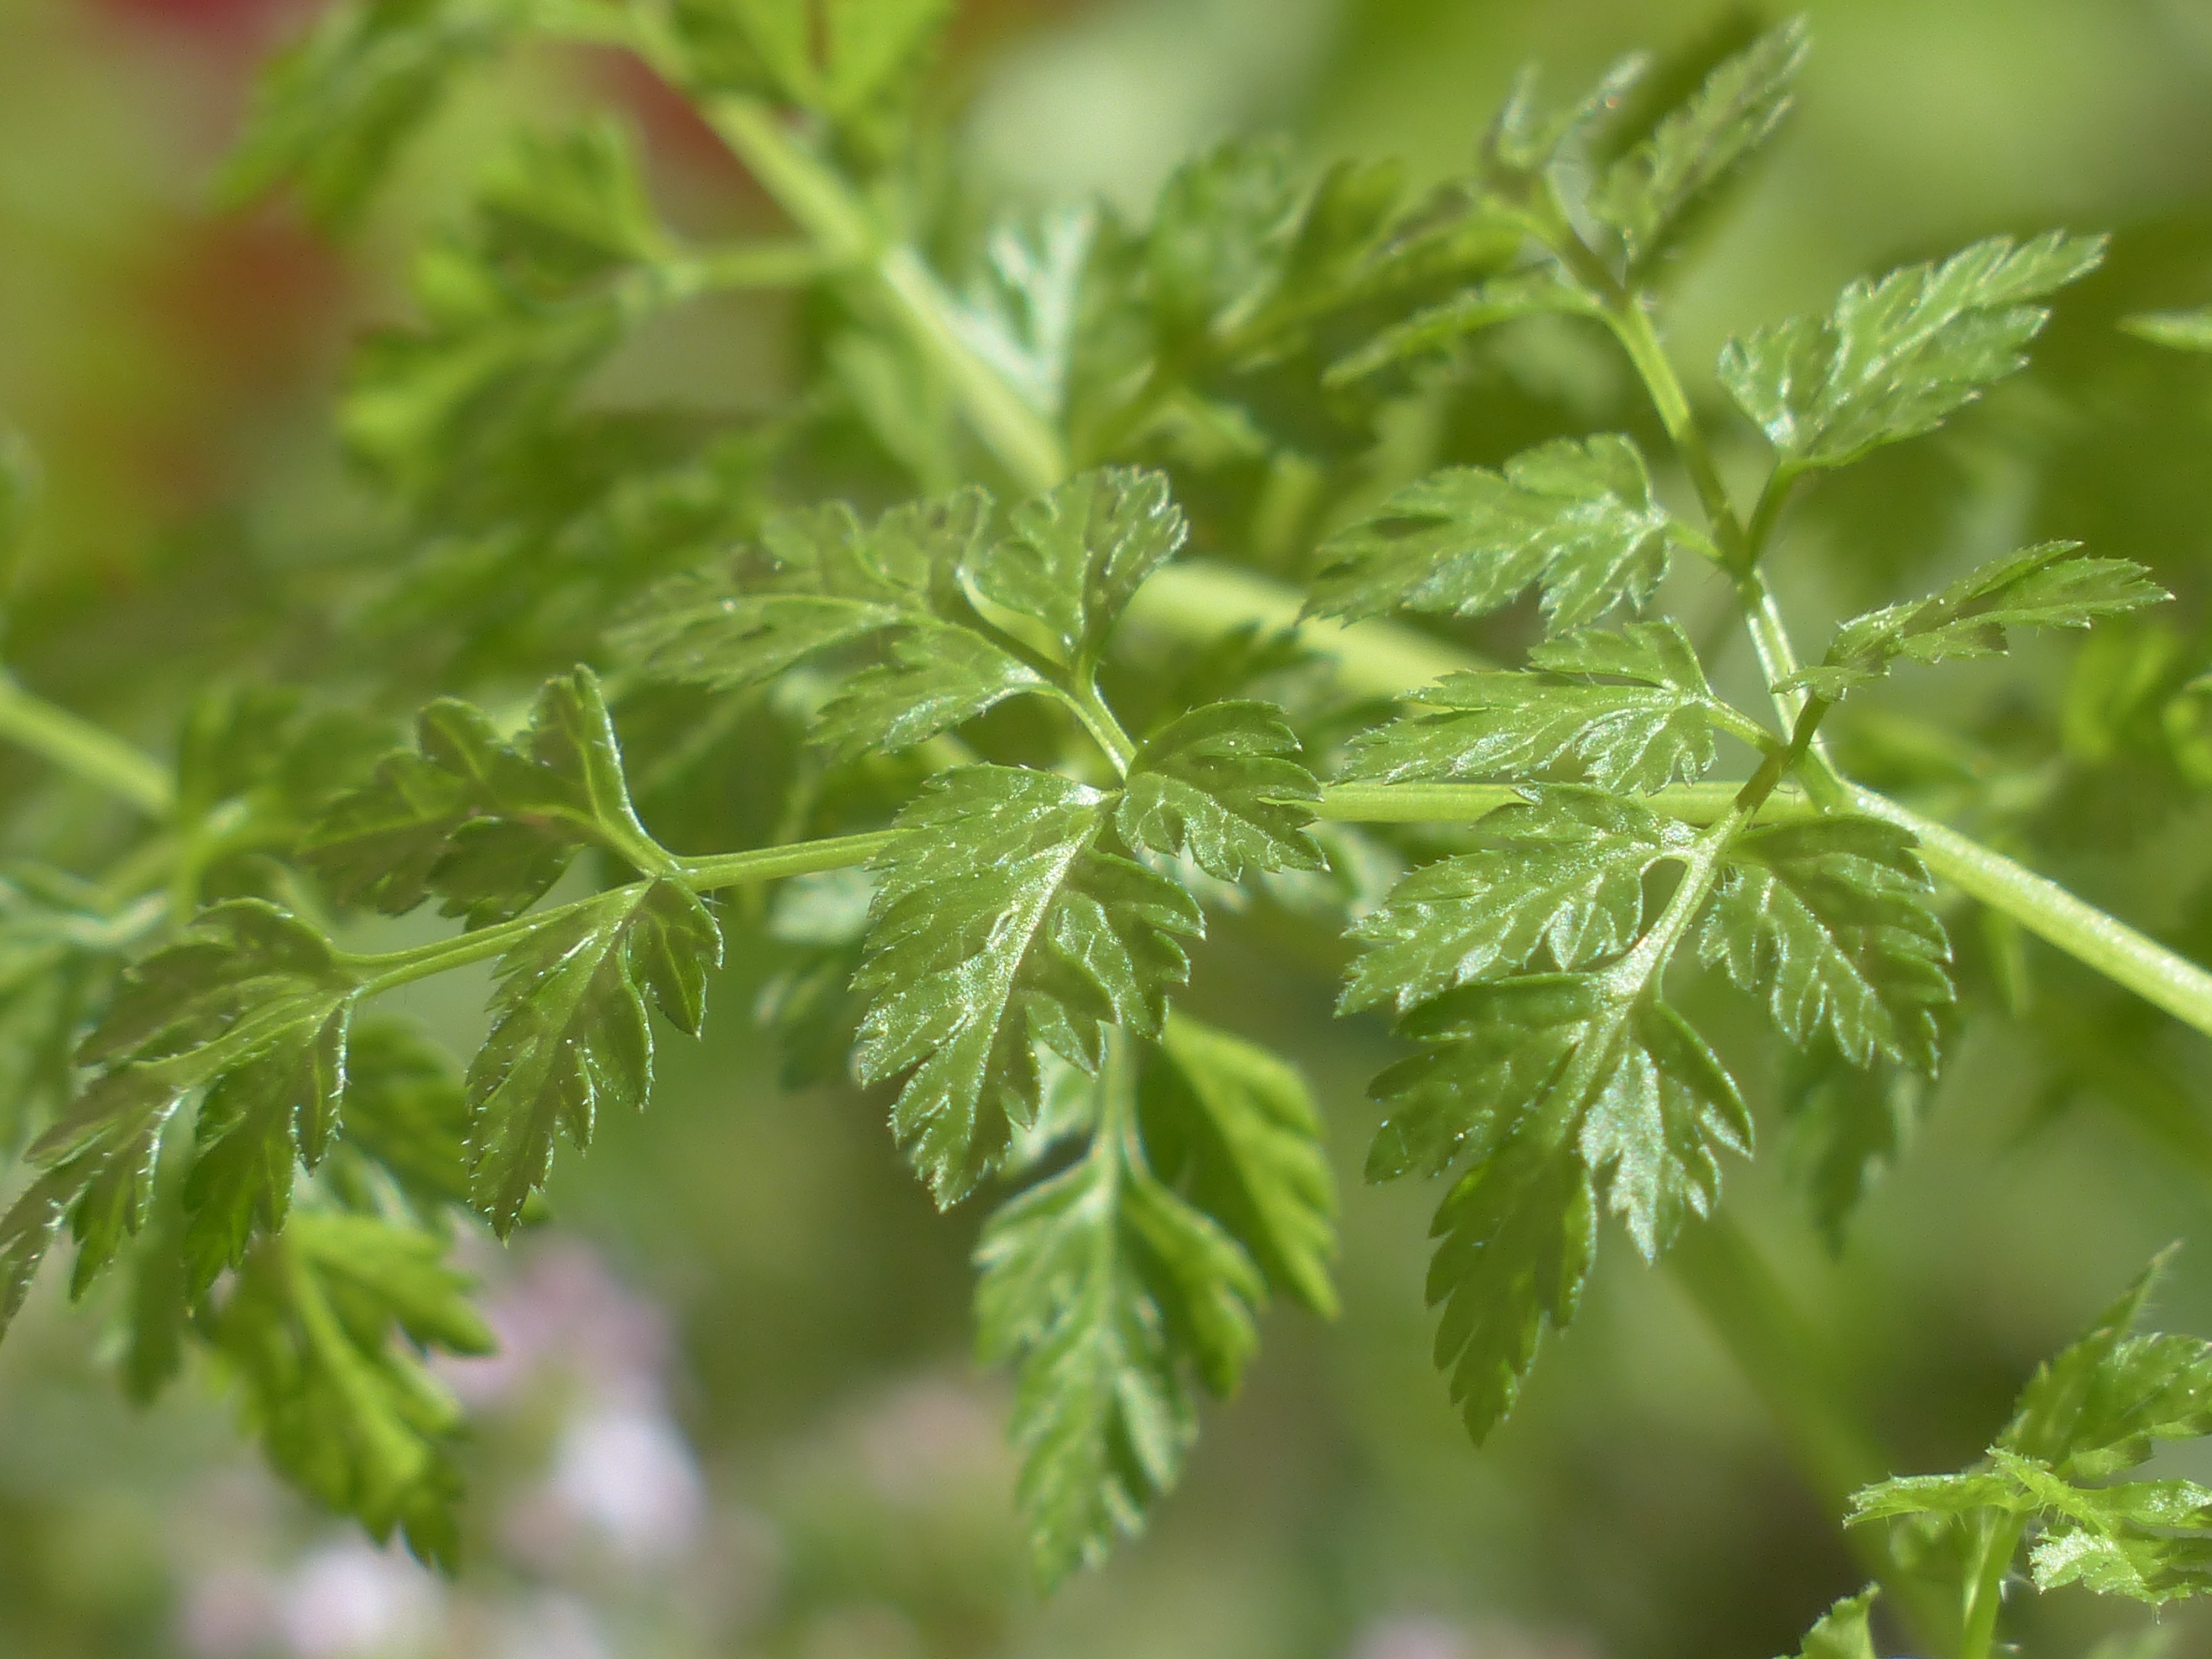
plant, leaf, flower, food, spice, herb, produce, vegetable, soup, stalk, leaves, medicinal plant, kitchen spice, kitchen herb, garden plant, garden herbs, anthriscus, chervil, flowering plant, umbelliferae, apiaceae, garden spice plant, land plant, apiales, leaf vegetable, parsley family, anthriscus cerefolium